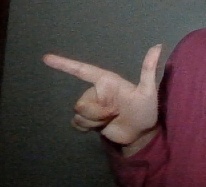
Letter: yaa